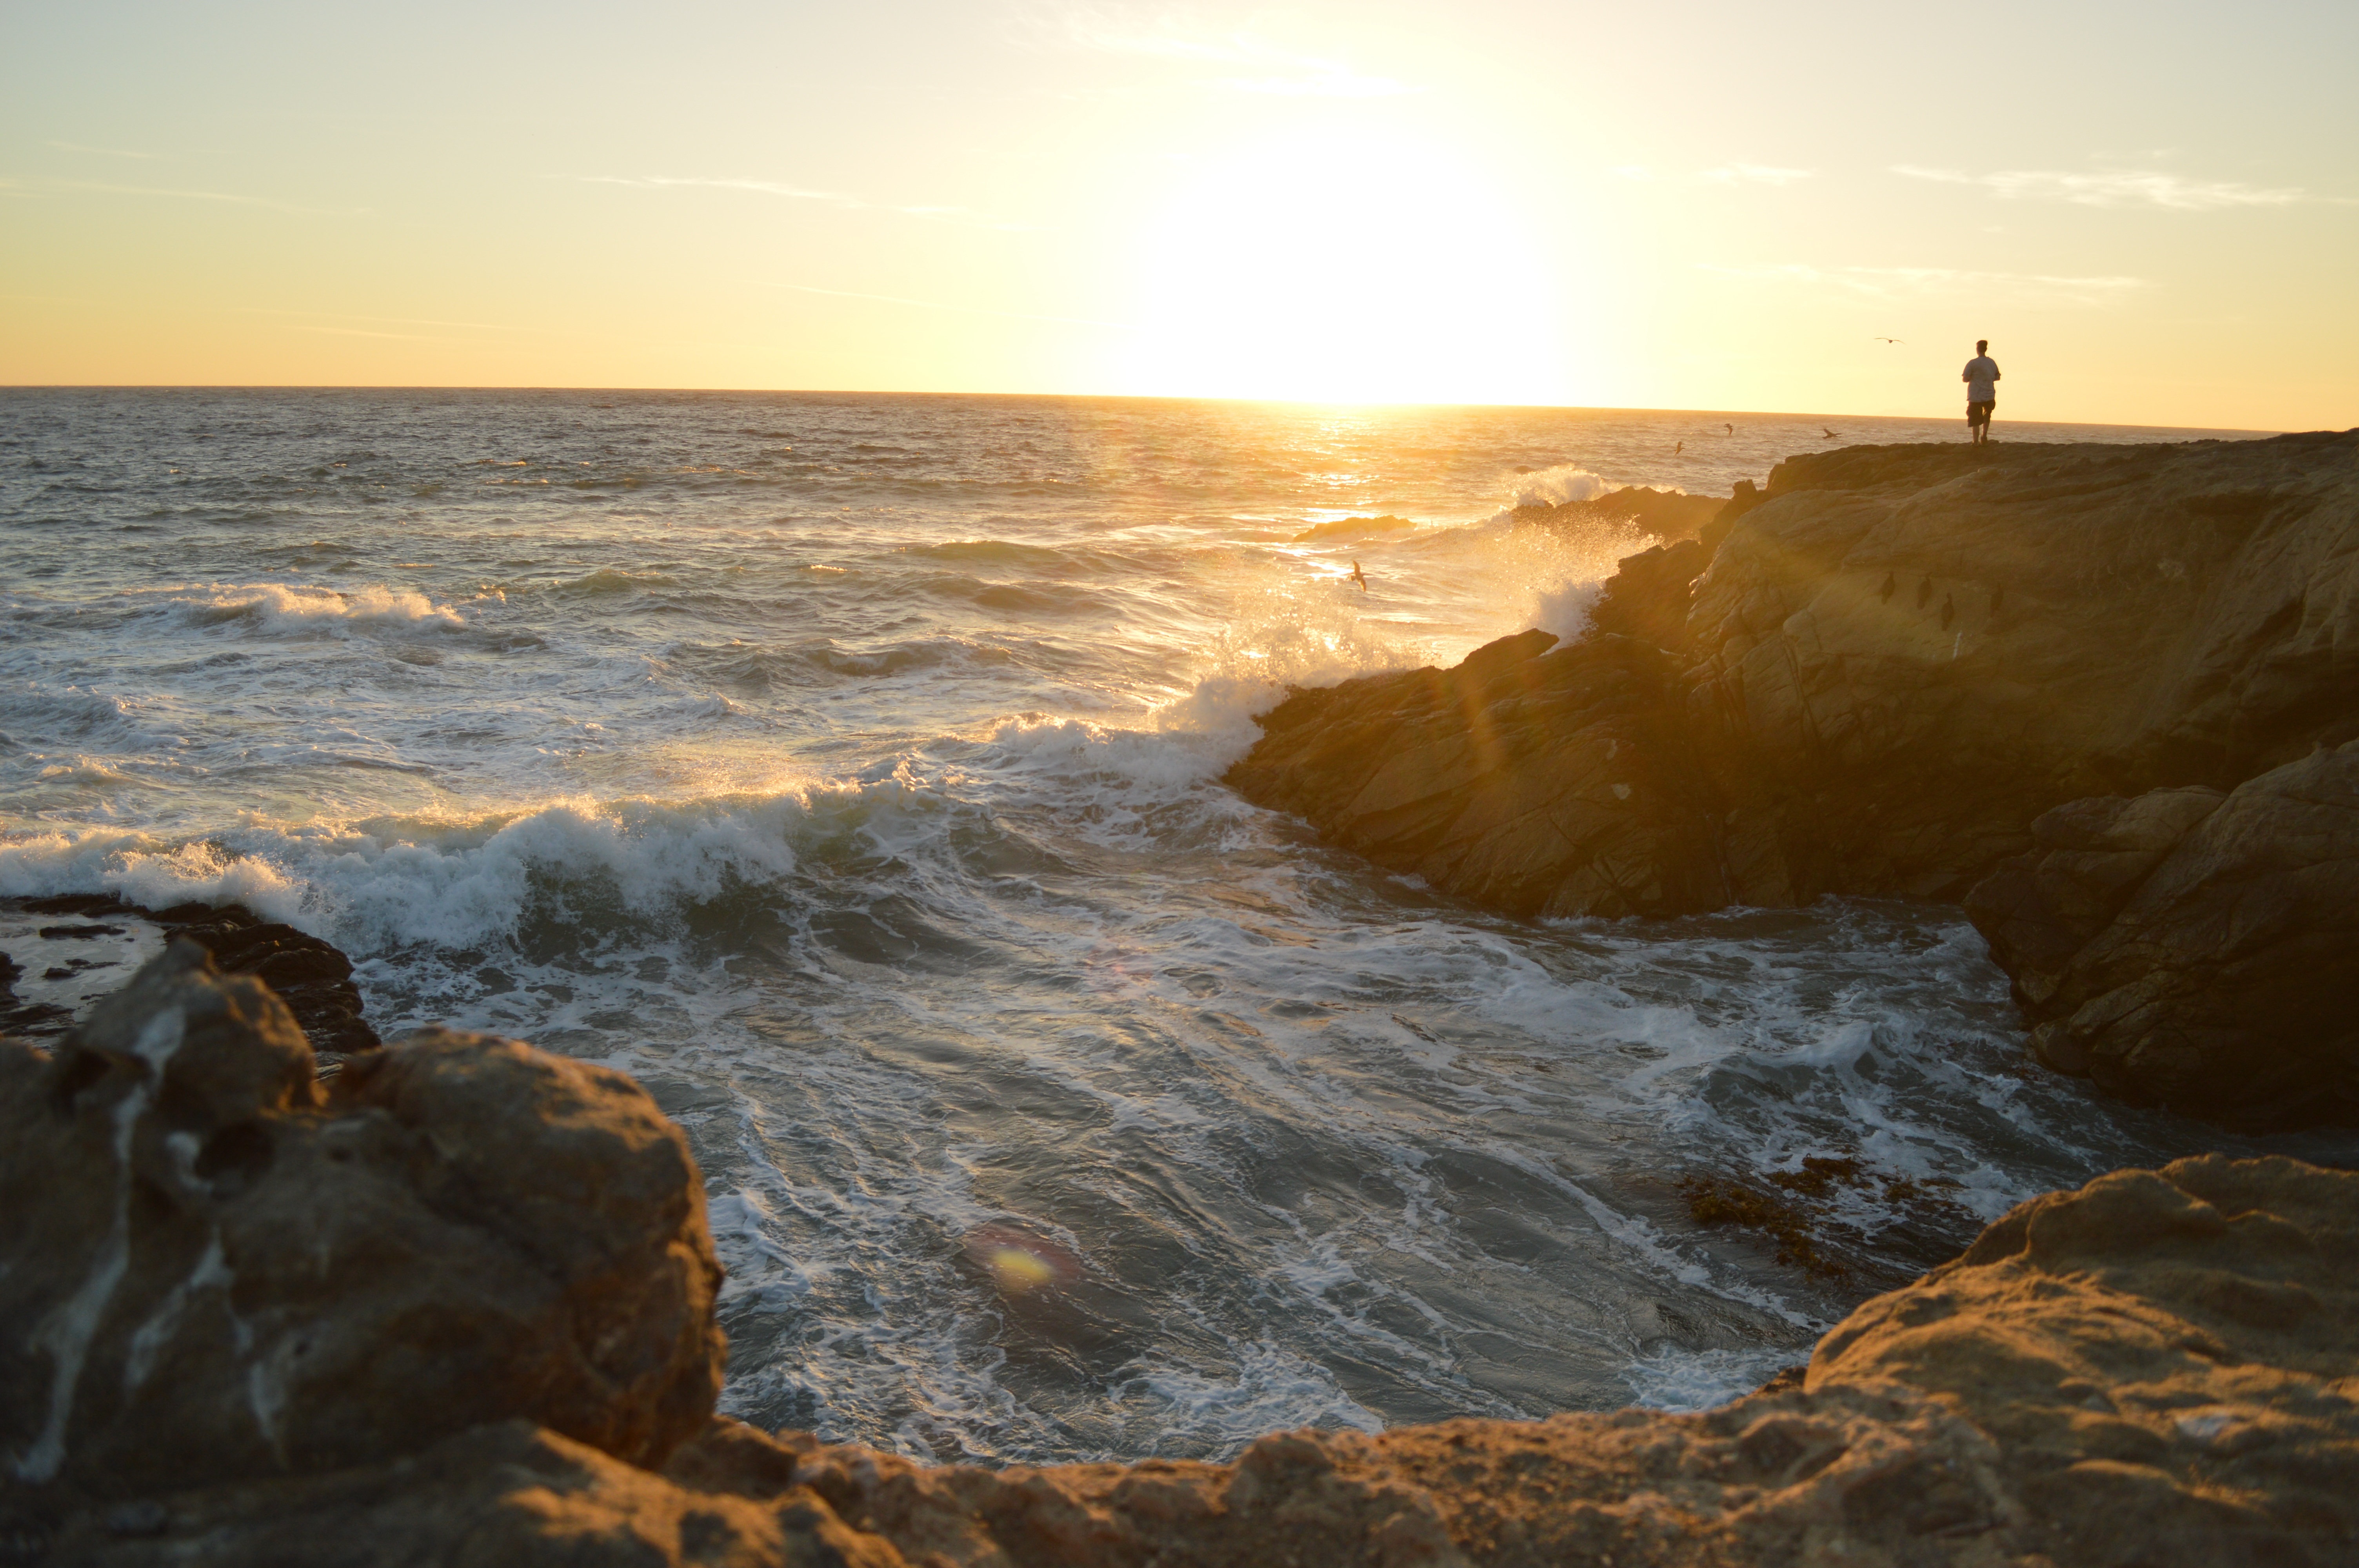
beach, sea, coast, water, sand, rock, ocean, horizon, person, sun, sunrise, sunset, sunlight, morning, shore, wave, view, dawn, summer, motion, cliff, dusk, foam, standing, evening, cove, splash, spray, craggy, terrain, material, erosion, body of water, rocks, power, waves, cliffs, scene, cape, wind wave